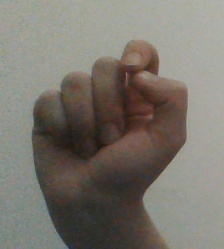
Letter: fa